Zhao Yuanyan

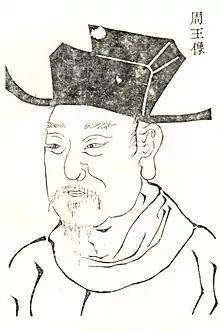
portrait from "Zhao family genealogy" (1919)

Zhao Yuanyan, officially the Prince Gongsu of Zhou (周恭肅王) (c. 986 – 13 February 1044), was an imperial prince of the Chinese Song dynasty, known for his virtues. He was the 8th son of Emperor Taizong and a younger brother of Emperor Zhenzong. He was referred to as the "Eighth Prince" (八大王). He was the only surviving paternal uncle of Emperor Renzong during the latter's reign.